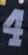
Number: 4